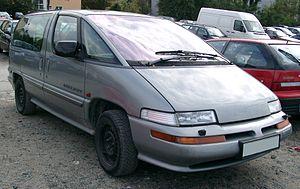
Le Pontiac Trans Sport est une automobile de type monospace conçue par General Motors et vendu en Europe sous la marque Pontiac à partir de 1991. Il s'agit d'un clone du Chevrolet Lumina APV et de l'Oldsmobile Silhouette. Véhicule à l'air futuriste, ce fut un échec commercial aux États-Unis ainsi qu'en Europe dans une moindre mesure. La seconde génération ne fut pas commercialisée en Europe, si ce n'est l'importation confidentielle de son clone Chevrolet Venture rapidement évincé en nos contrées par son « frère » Opel Sintra.